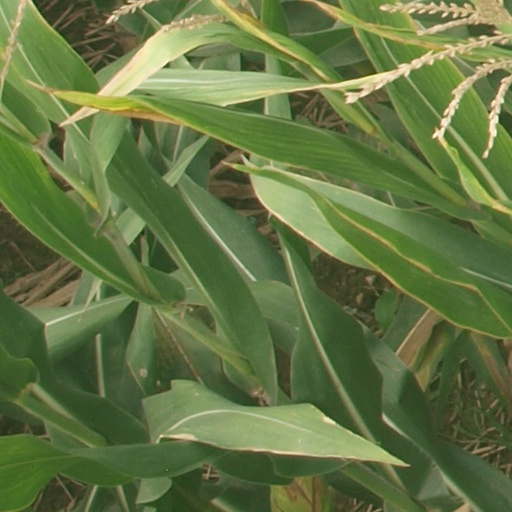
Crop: maize; corn